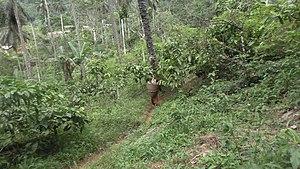
Sanctuaire de Bayang Mbo
Le sanctuaire de faune sauvage de Banyang-Mbo est une aire protégée du Cameroun située dans la région du Sud-Ouest, à cheval sur les départements du Koupé-Manengouba et du Manyu, sur le territoire des arrondissements de Nguti, Bangem et Upper Banyang. Ancienne réserve forestière, elle a obtenu le statut de sanctuaire de faune sauvage – le premier du pays – le 12 mars 1996.